Derrick L. Foward

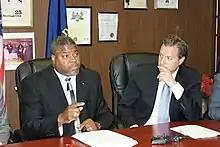
Foward urges Congressman Turner to support Affordable Care Act and The Voting Rights Amendment Act of 2015

That same month, Foward implemented a free turkey distribution service to help defray cost associated with the Thanksgiving holiday.